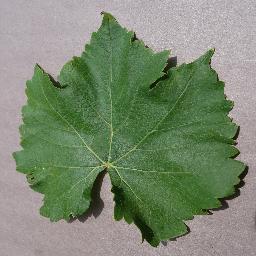
Label: Grape___healthy